Windmills in Berlin

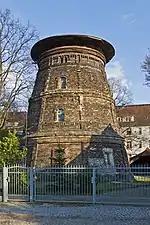
Zehlendorfer Mühle, 2014

The freedom of trade, introduced in Prussia in 1810 via the Stein-Hardenberg reforms, replaced guild restrictions, sparking a brief mill construction boom. By c. 1860, approximately 150 mills operated in Berlin and its surrounding villages, mostly outdated Post Mills due to limited capital, few millers could afford the more efficient but costlier Dutch Mills.